Olivella

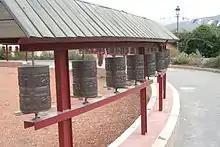
Buddhist monastery in Olivella

The first known village in the area was founded in 992 around a castle known as "Castell vell". The inhabitants lived off dryland agriculture.